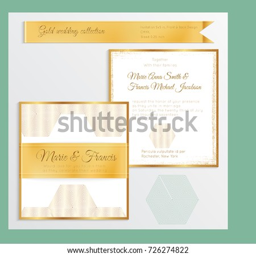
luxury wedding invitation template with gold shiny realistic ribbon .